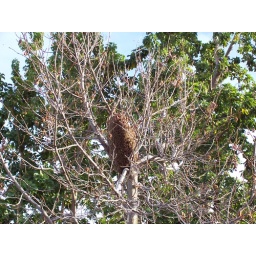
Beehive in tree about 6' off ground